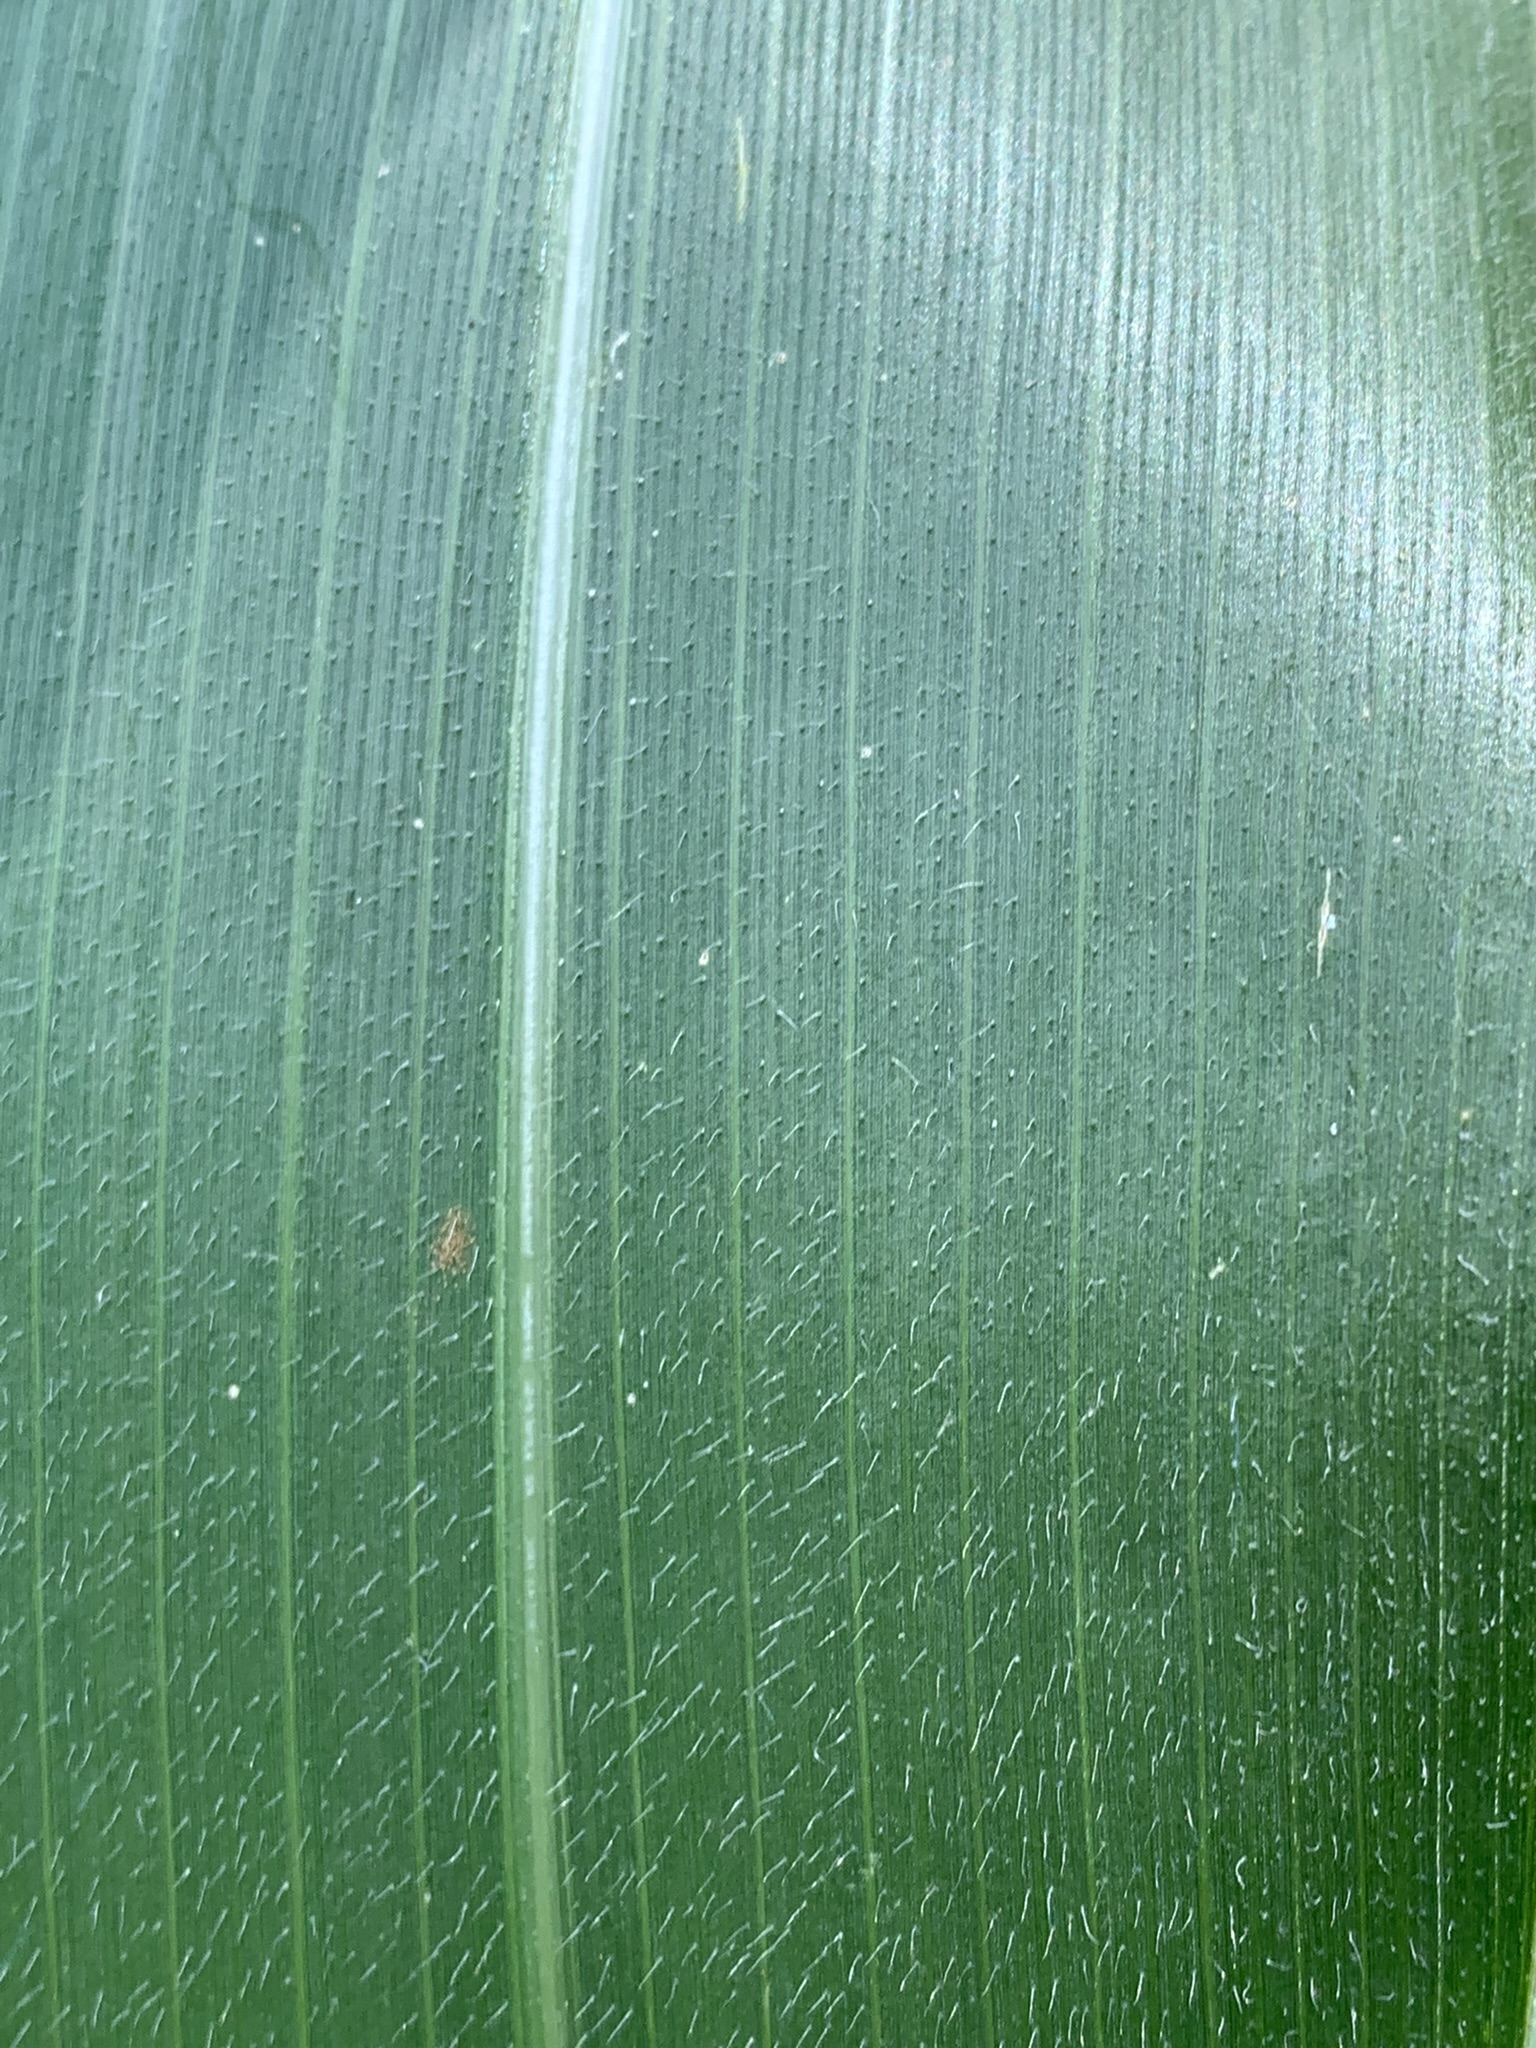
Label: Healthy